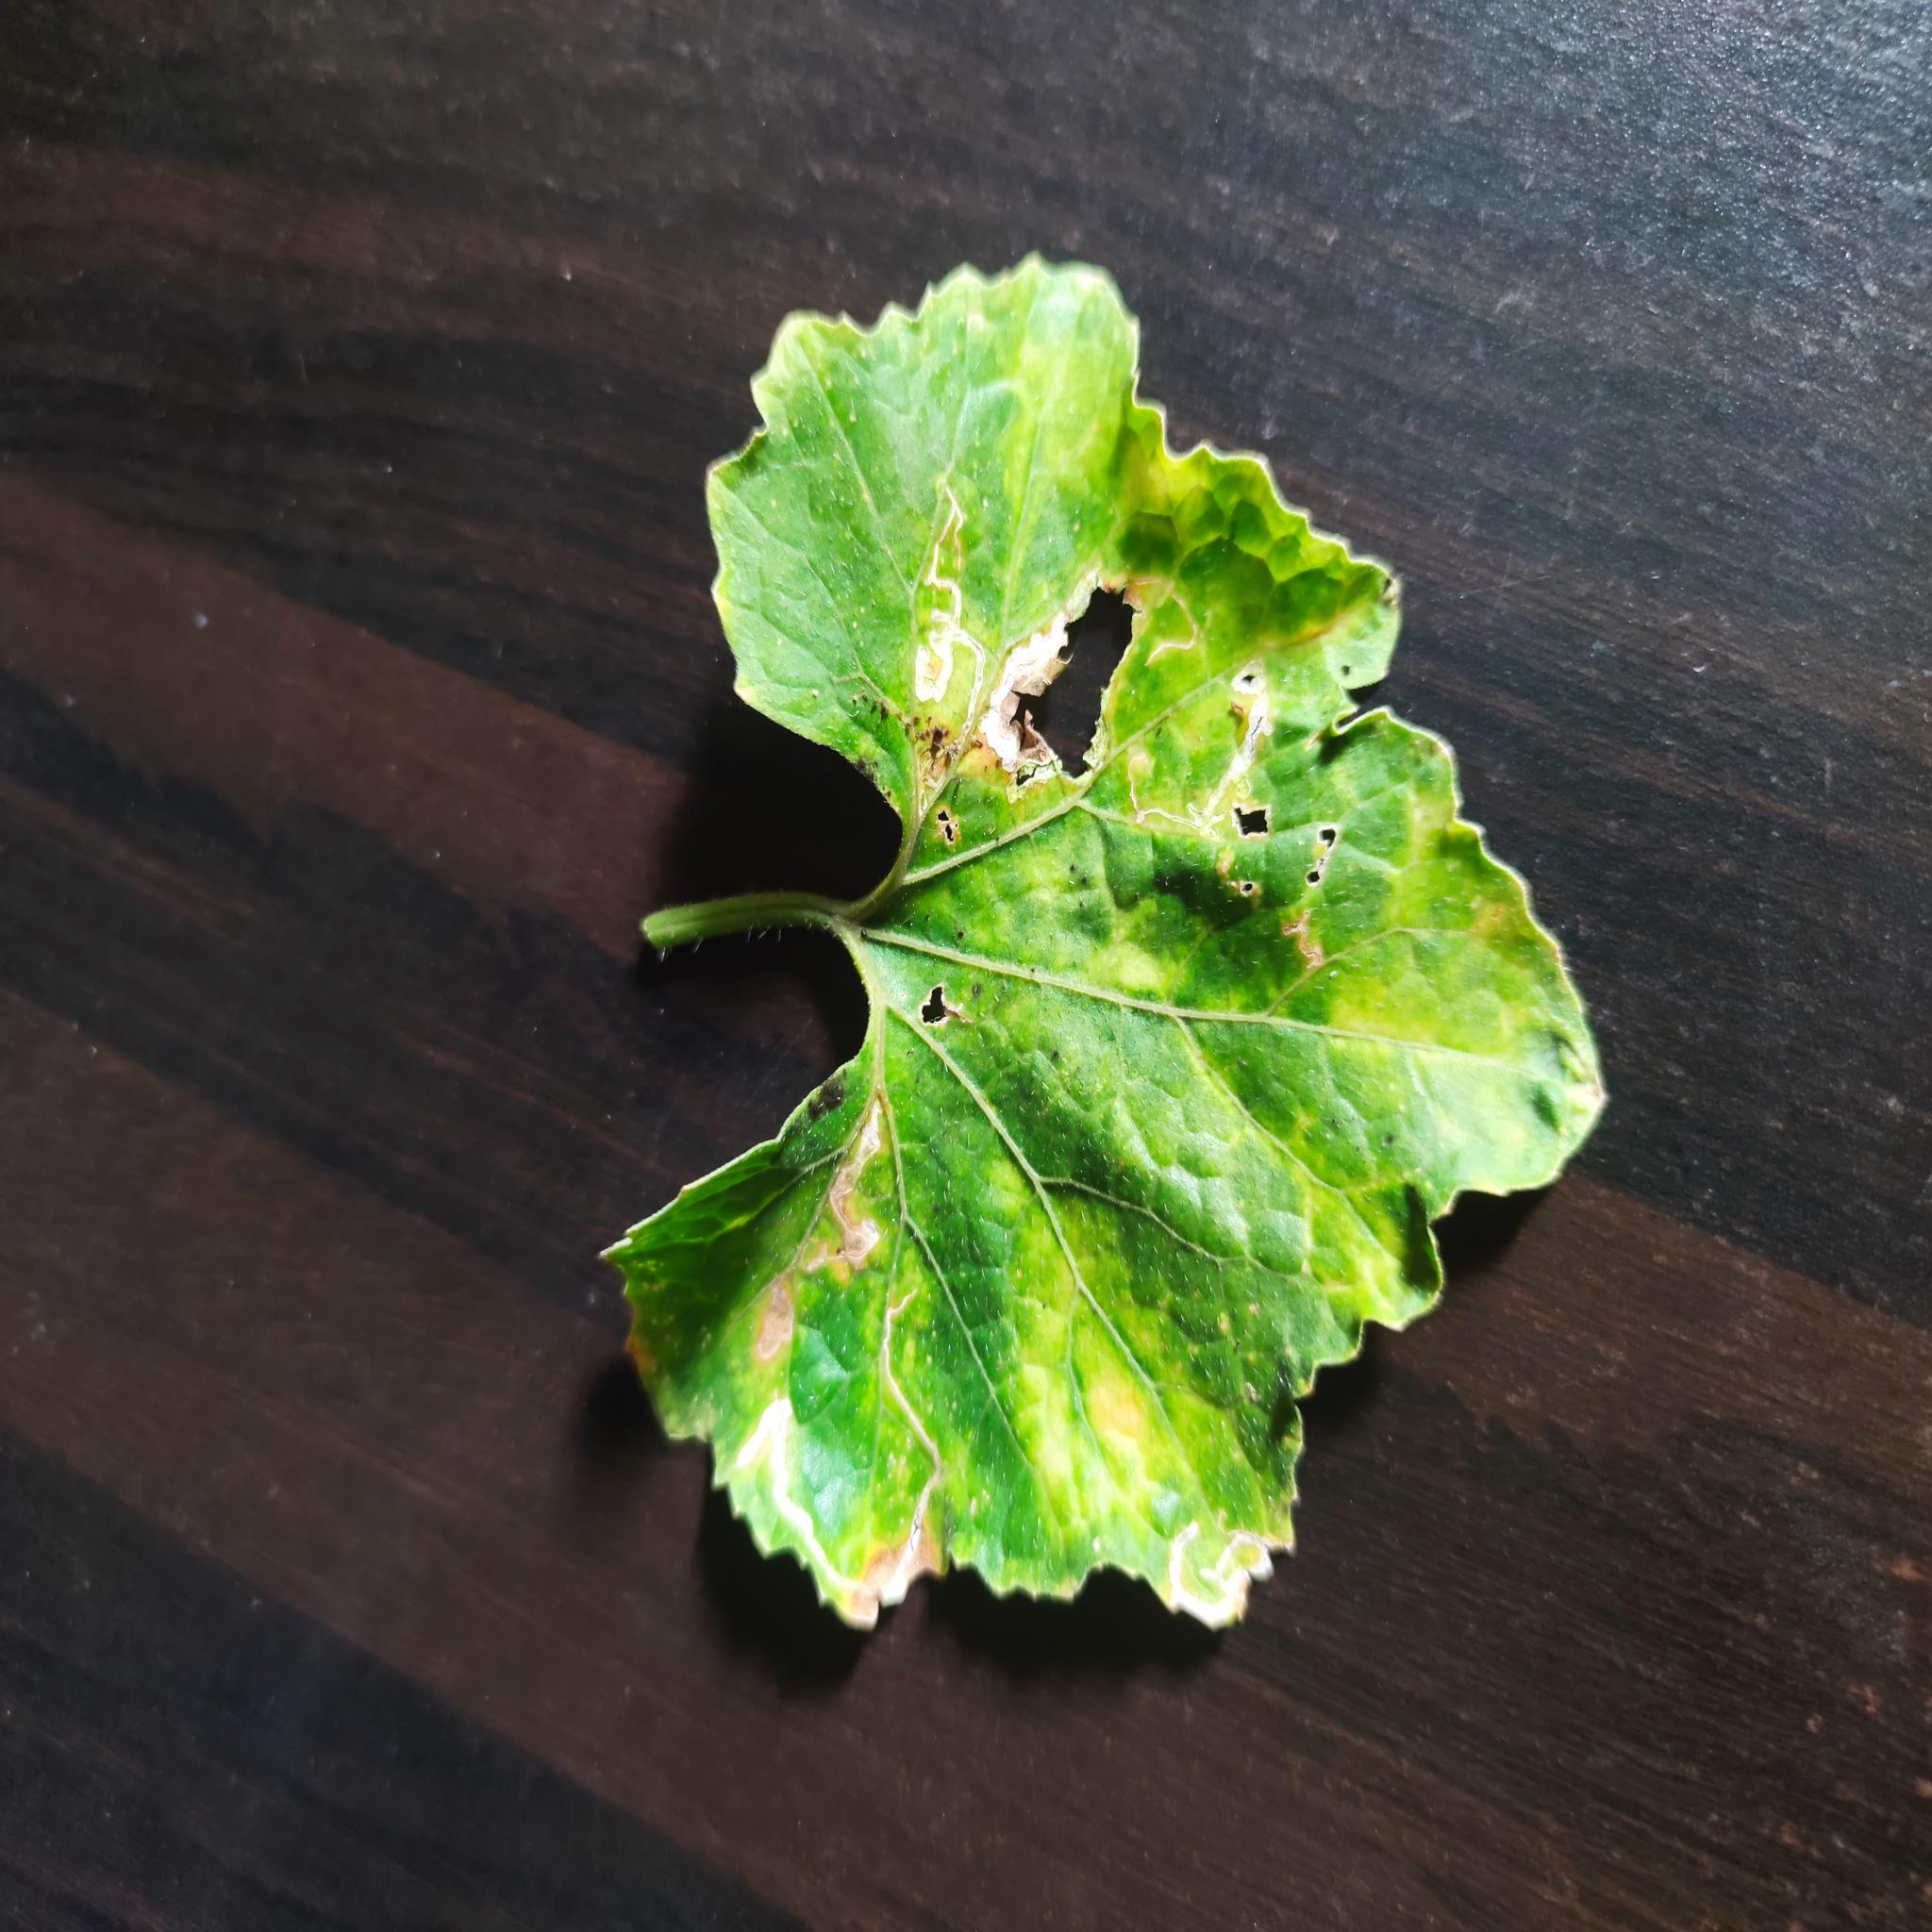
Label: Leaf miner